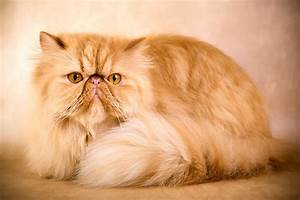
Label: gatto